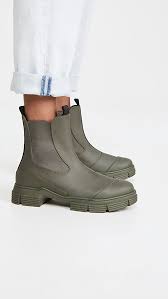
Waste category: shoes